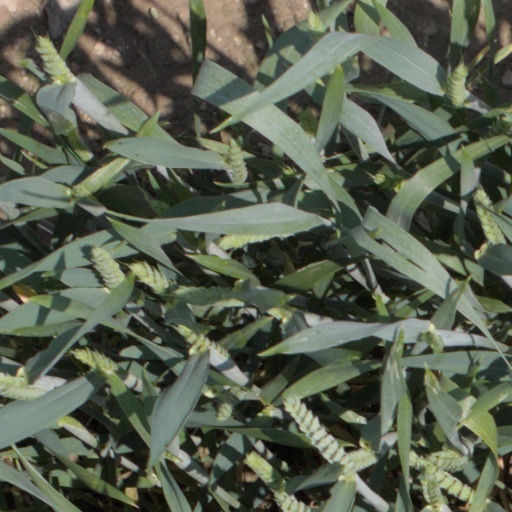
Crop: wheat